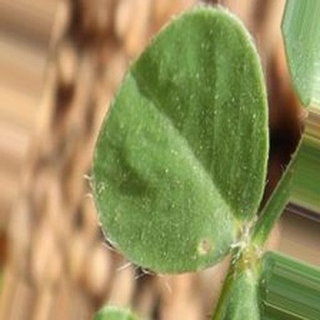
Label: healthy_groundnut